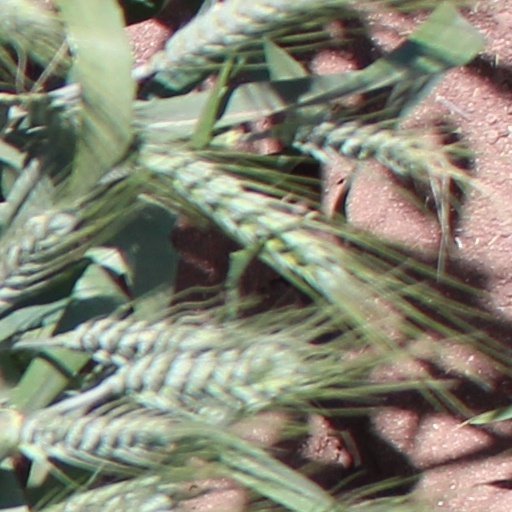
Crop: wheat